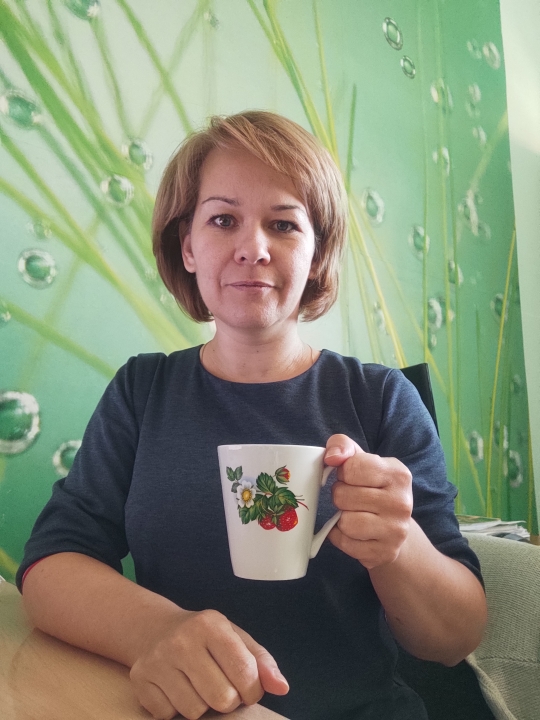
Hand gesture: no_gesture